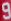
Number: 9